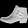
Label: Ankle boot